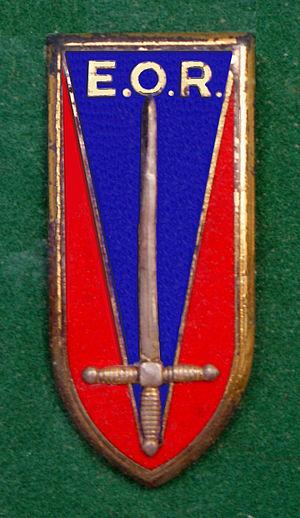
Insigne du bataillon EOR de l'ESM de Saint-Cyr en 1971
Un élève officier de réserve est un futur officier dans l’Armée française. En principe, cet officier n'est pas formé en vue de faire carrière dans l'armée, mais d'y servir de manière ponctuelle, en tant que membre des forces de réserve.
L'Association nationale des réserves de l'Armée de terre est l'organisation associative qui regroupe pour la France les douze associations nationales de réservistes d'armes, de spécialités et de services de l'Armée de terre française.